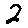
Label: 2